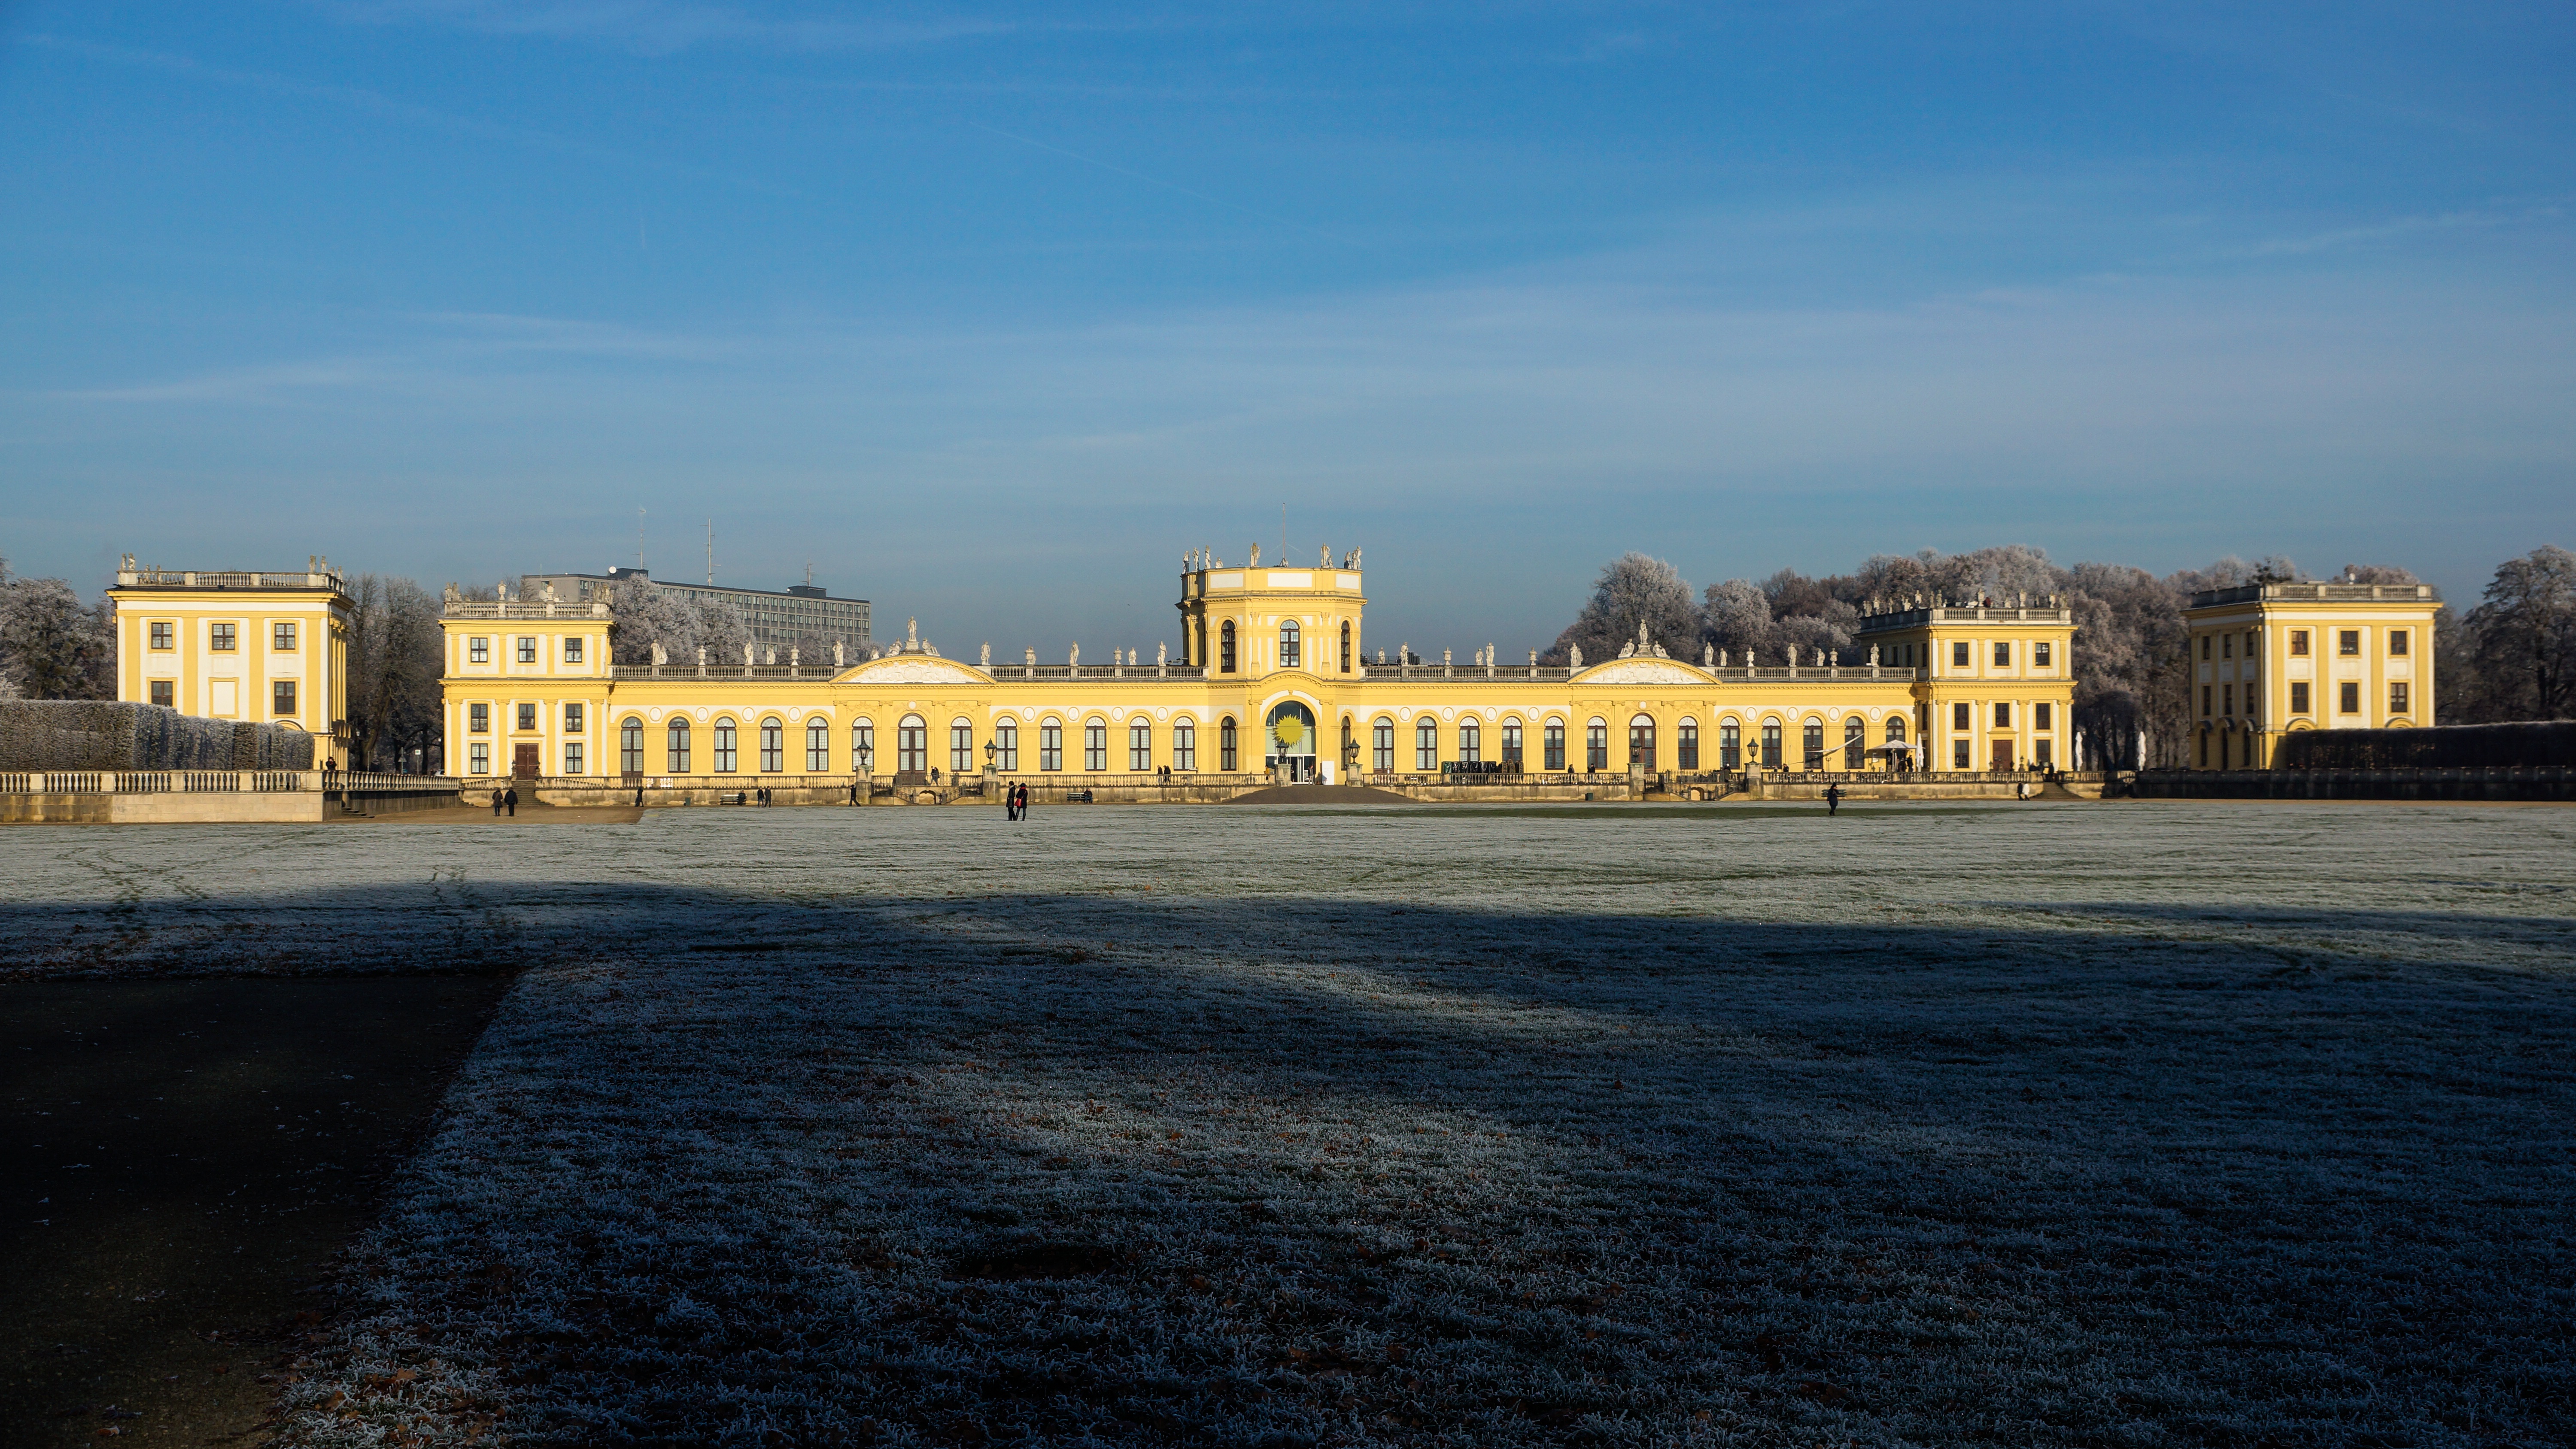
sea, coast, horizon, sky, sunset, skyline, night, morning, city, cityscape, dusk, evening, reflection, park, landmark, greenhouse, conservatory, germany, orangery, baroque, hesse, kassel, karlsaue, urban area, human settlement, castle orangerie